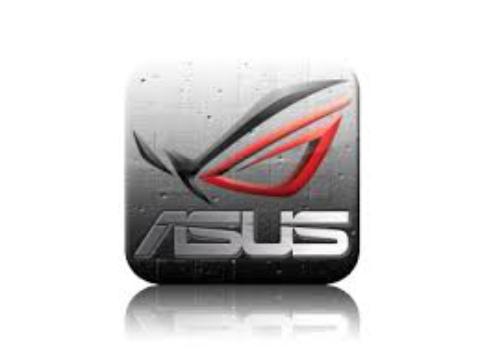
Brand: ASUS
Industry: Electronic